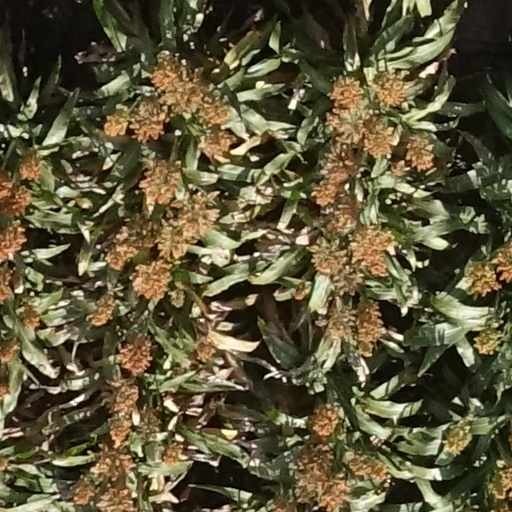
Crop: sorghum